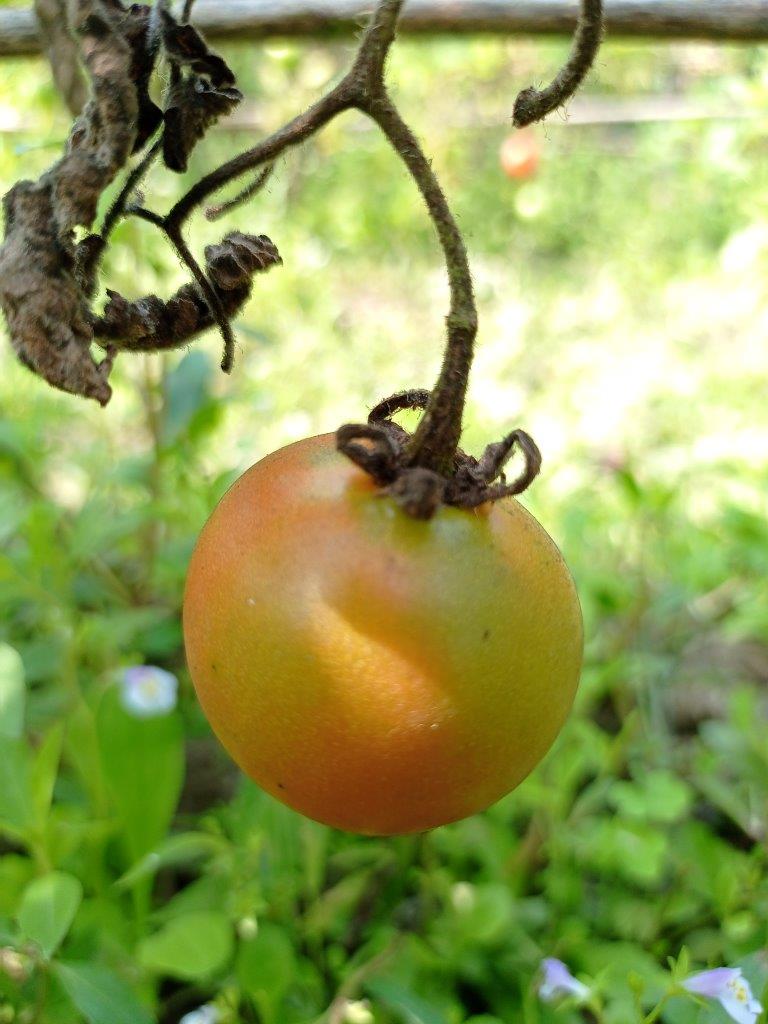
Maturity: Mature